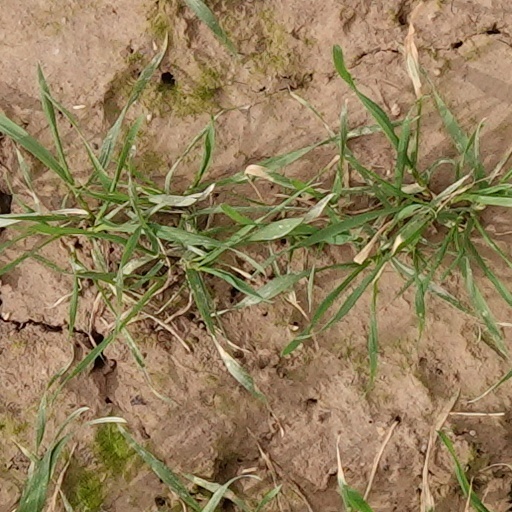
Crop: wheat